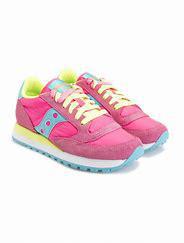
Brand: Saucony
Model: Jazz Original